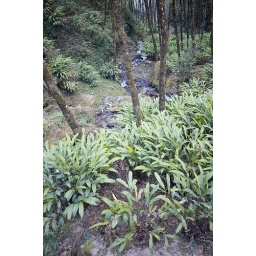
cardamom plants in shady forest